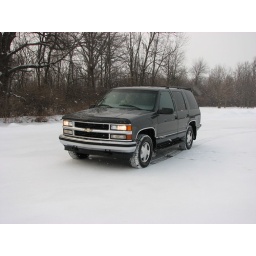
Our first family trip in the Tahoe. We went down the road to the car wash. :)